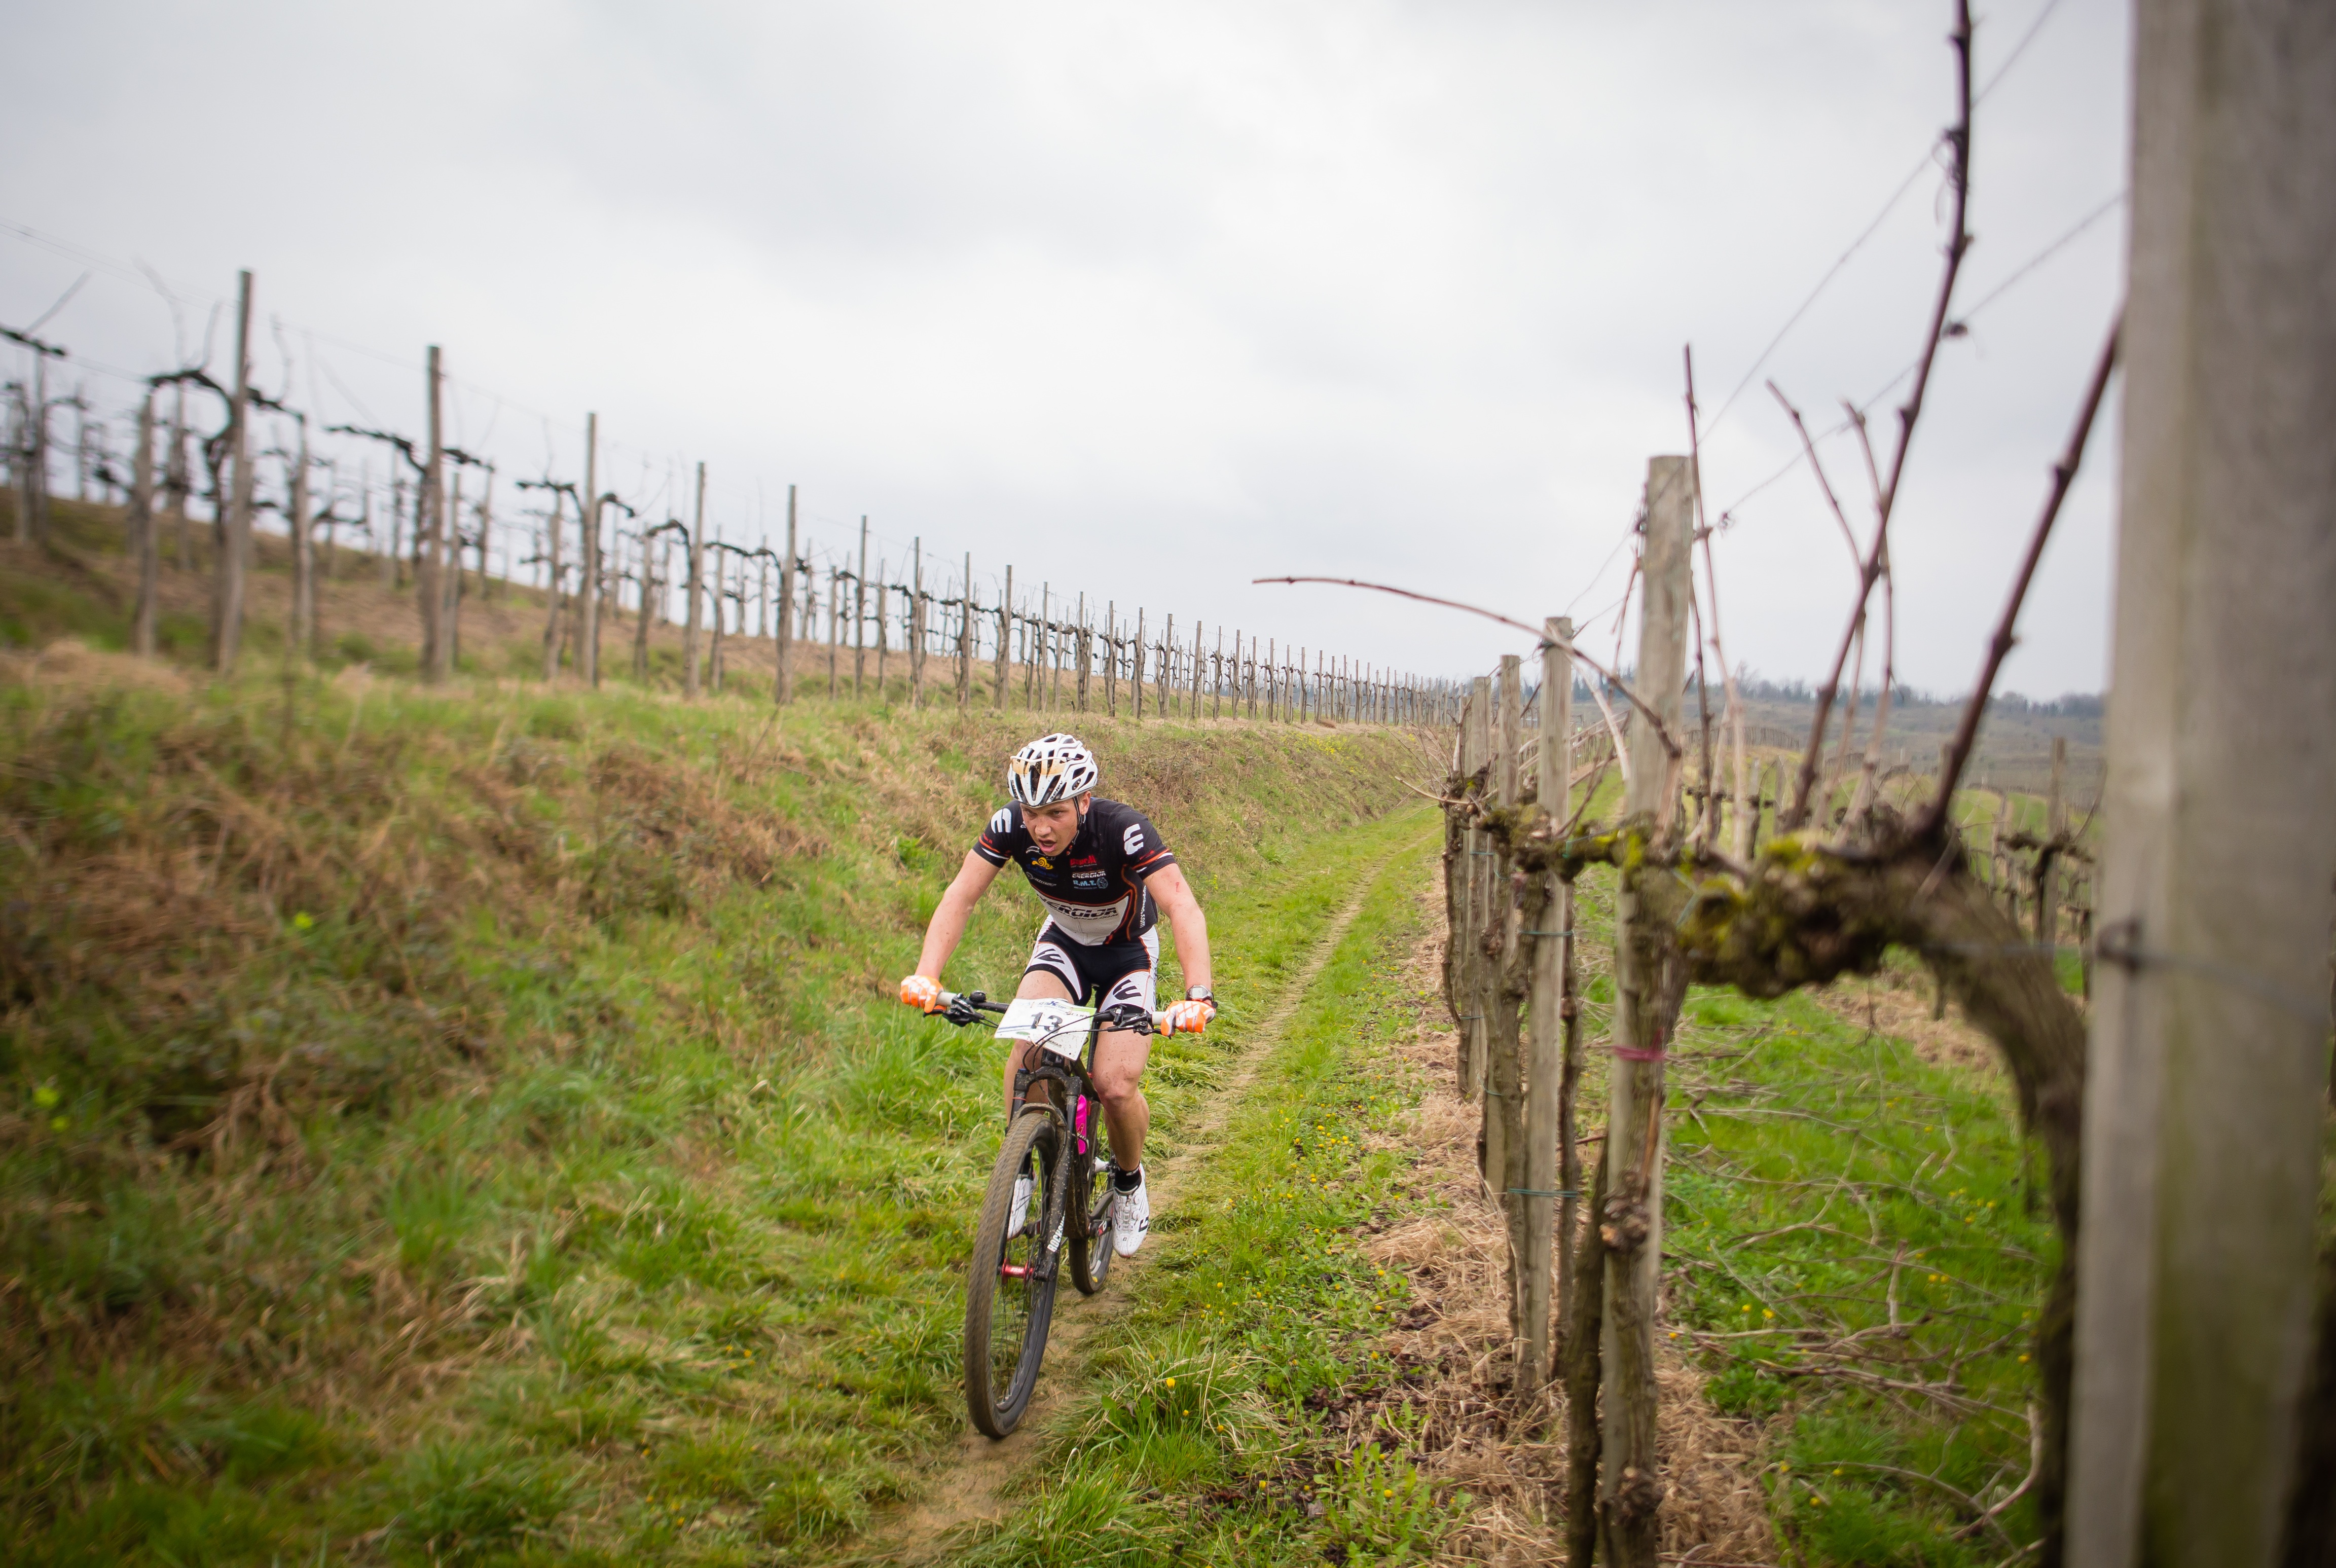
bicycle, vehicle, extreme sport, sports equipment, mountain bike, cycling, race, sports, racing, freeride, mountain biking, cycle sport, cyclo cross, bicycle racing, downhill mountain biking